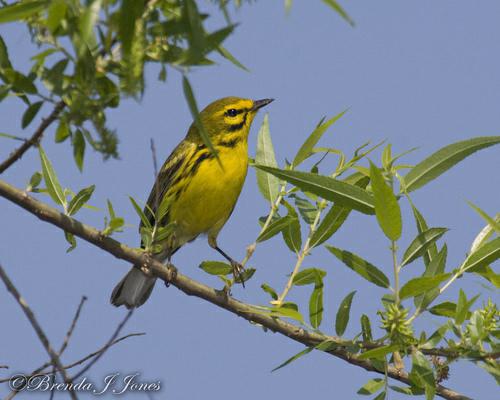
A photo of a prairie warbler